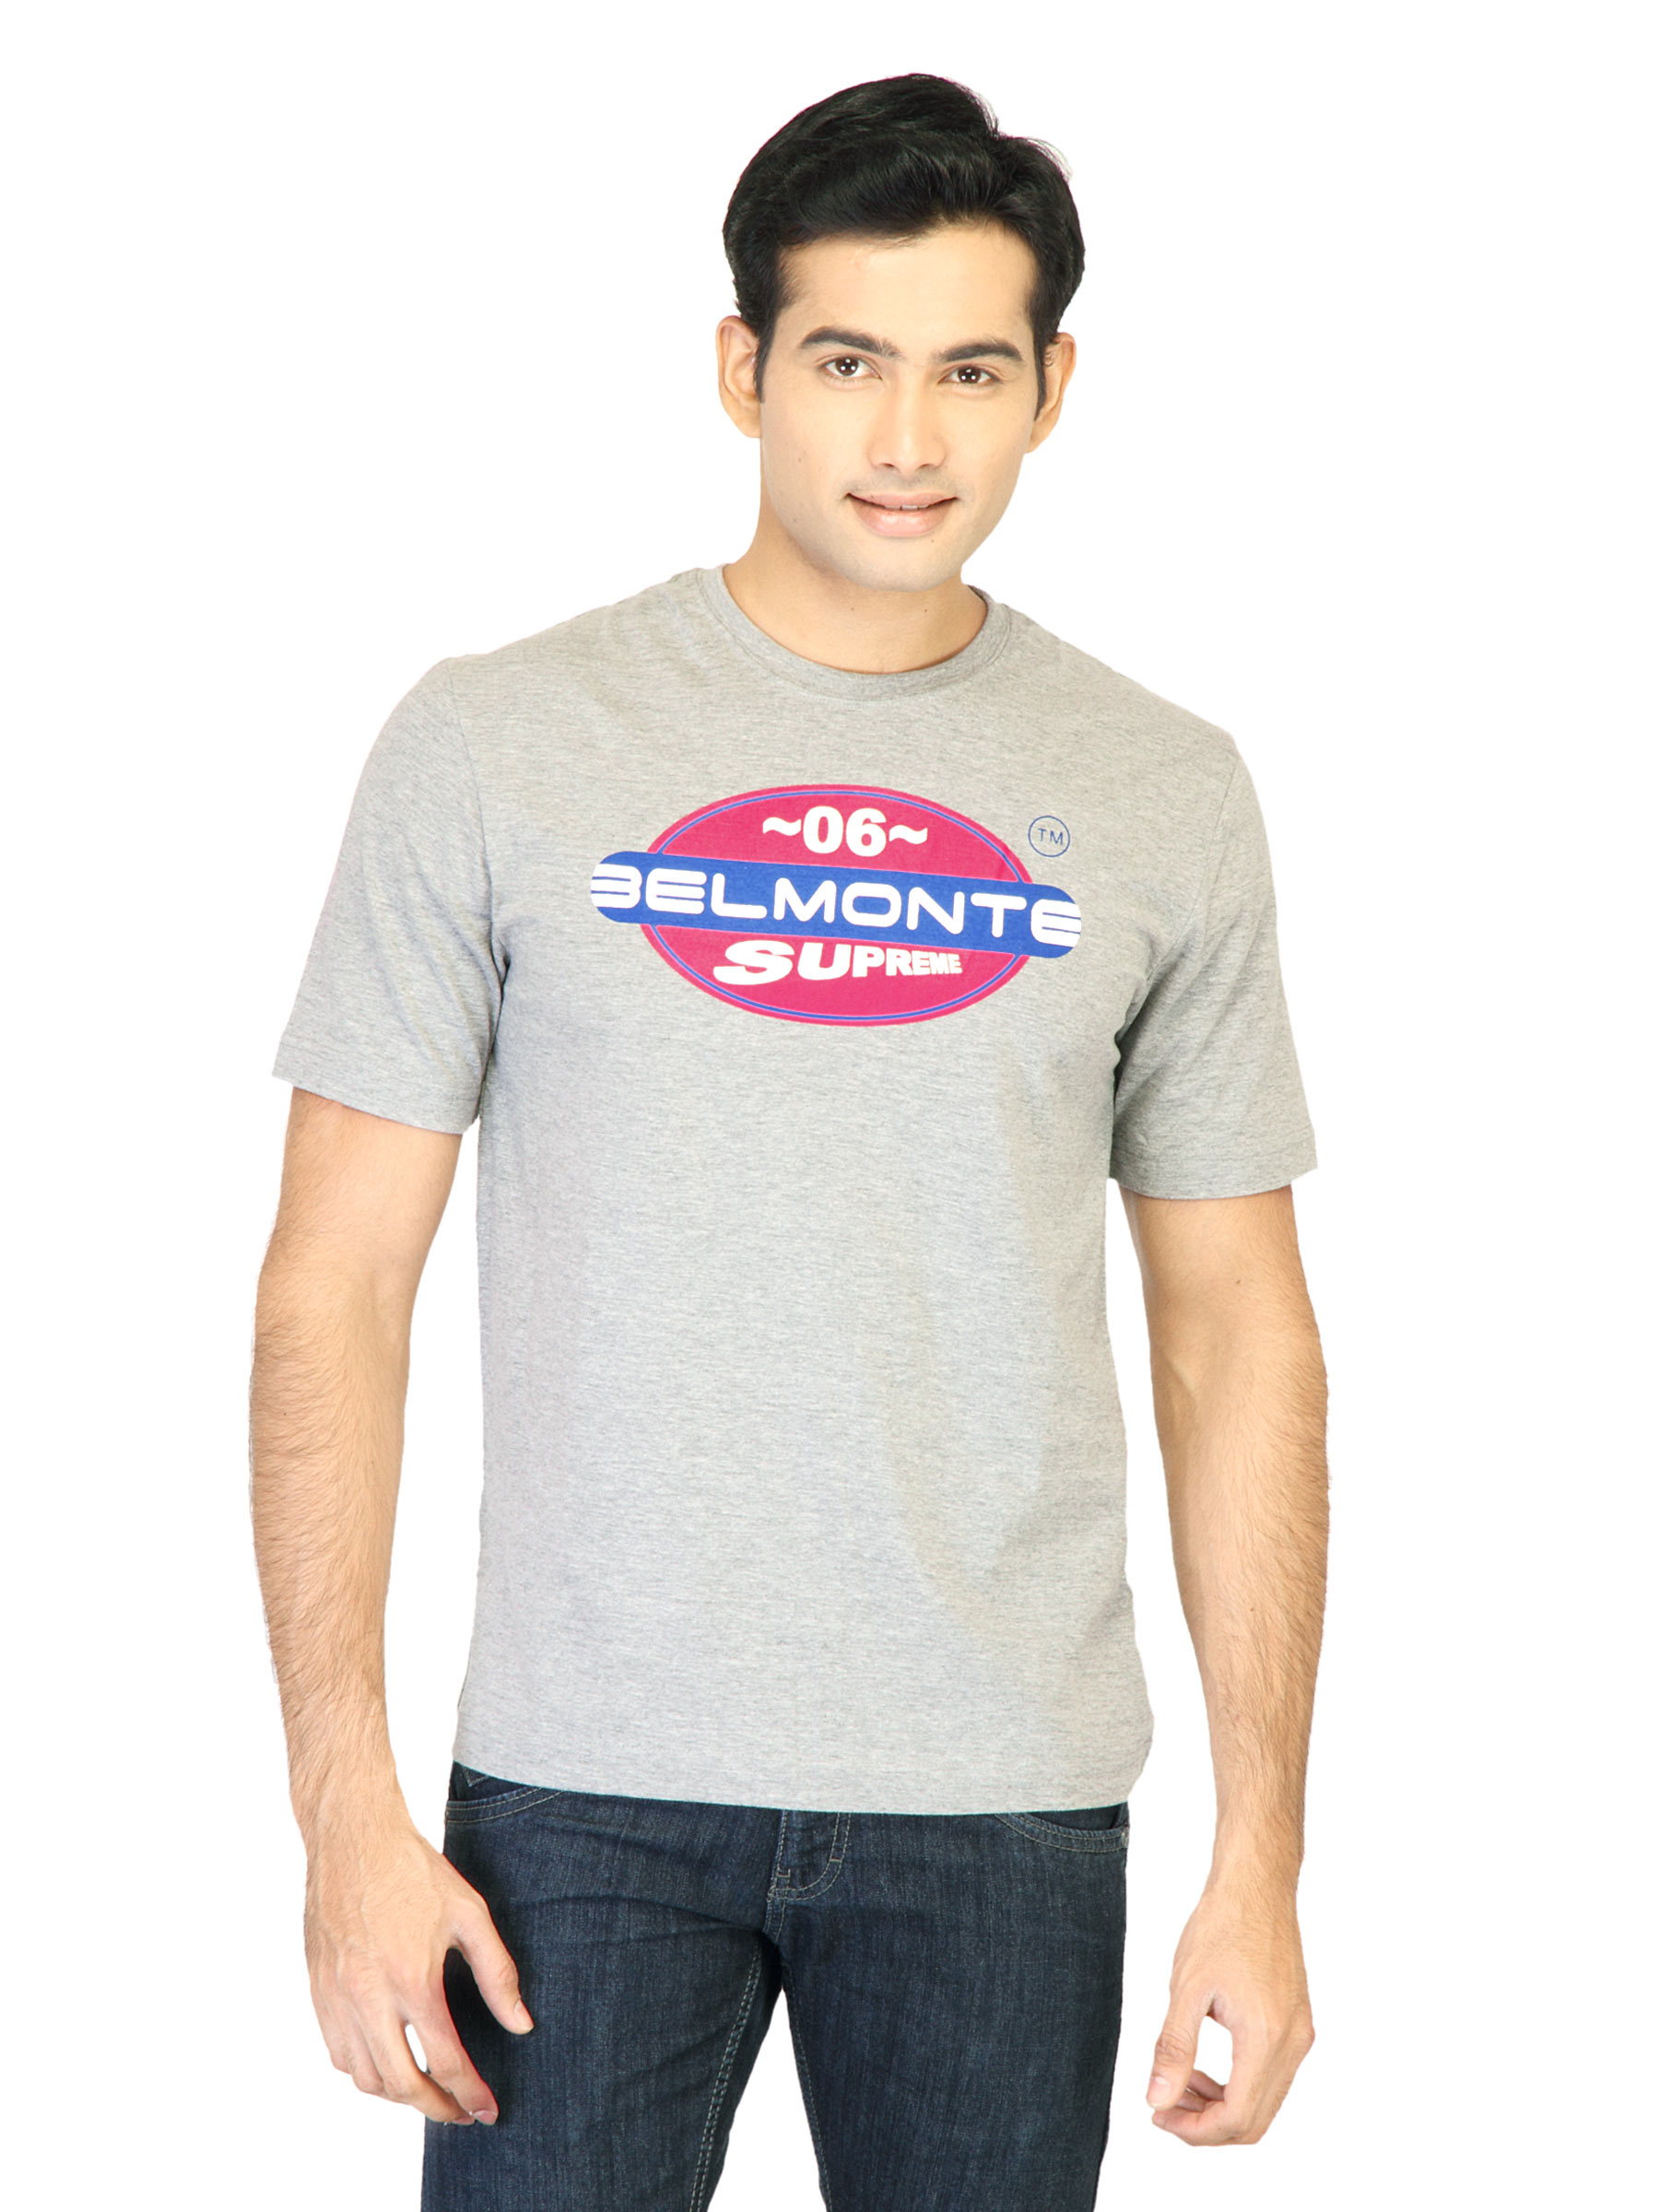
Belmonte Men Printed Grey Tshirts
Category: Apparel / Topwear / Tshirts
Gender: Men
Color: Grey
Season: Fall 2011
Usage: Casual